Brad Delp

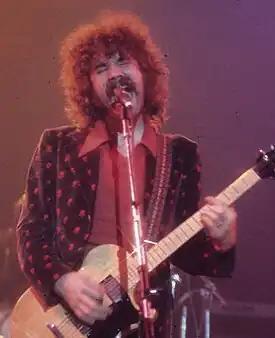
Delp performing

Bradley Edward Delp (June 12, 1951 – March 9, 2007) was an American musician who was the original lead singer and frontman of the rock band Boston. He began collaborating with leader Tom Scholz in 1970 and appeared on every album except "Walk On" (1994) and also participated in every tour prior to his death in 2007. Delp was known for his "unique and soulful singing and the vocal range of his 'golden' voice". ILoveClassicRock.com described Delp's tenor voice as "flawless" and "effortless", and ranked Delp third on its list of the top 10 male classic rock vocalists.